Shi epoxidation

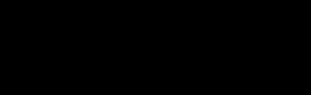
Shi epoxidation with modern reaction conditions

The Shi epoxidation is a chemical reaction, as the asymmetric epoxidation of alkenes with oxone (potassium peroxymonosulfate) and a fructose-derived catalyst (1). This reaction is thought to proceed via a dioxirane intermediate, generated when the oxone peroxidizes the catalyst ketone. (The oxone sulfate group facilitates dioxirane formation by acting as a good leaving group during ring closure.) Its non-metal catalyst represents an early example of organocatalysis.